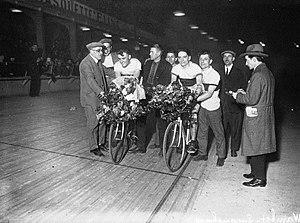
Wambst et Lacquetray après leur victoire dans les 6 jours, Vel'd'Hiv'
Le Prix Wambst-Lacquehay est une épreuve de cyclisme sur piste annuelle disputée au Vélodrome d'hiver de Paris. Il s'agit d'une course à l'américaine organisée en l'honneur du duo Georges Wambst et Charles Lacquehay, première équipe à remporter deux fois les Six Jours de Paris en 1926 et 1928.
Les Six Jours de Paris était une course de six jours, épreuve de cycliste sur piste annuelle, créée par Bob Desmarets, organisée sur six jours, organisée en 1913 et 1914, de 1921 à 1939, de 1946 à 1958, et de 1984 à 1989. Richement dotée, elle était très populaire avant la Seconde Guerre mondiale et était la principale compétition de ce type en France.
Charles Lacquehay est un coureur cycliste français. Professionnel de 1919 à 1938, il a notamment été champion du monde de demi-fond en 1933 et 1935.
Georges Wambst, dit Le Frelon, est un coureur cycliste français, né le 21 juillet 1902 à Lunéville et mort le 1ᵉʳ août 1988 à Antibes. Champion olympique de la course par équipes aux Jeux olympiques d'été de 1924, il remporte également deux titres de champion de France de demi-fond en 1935 et 1940.